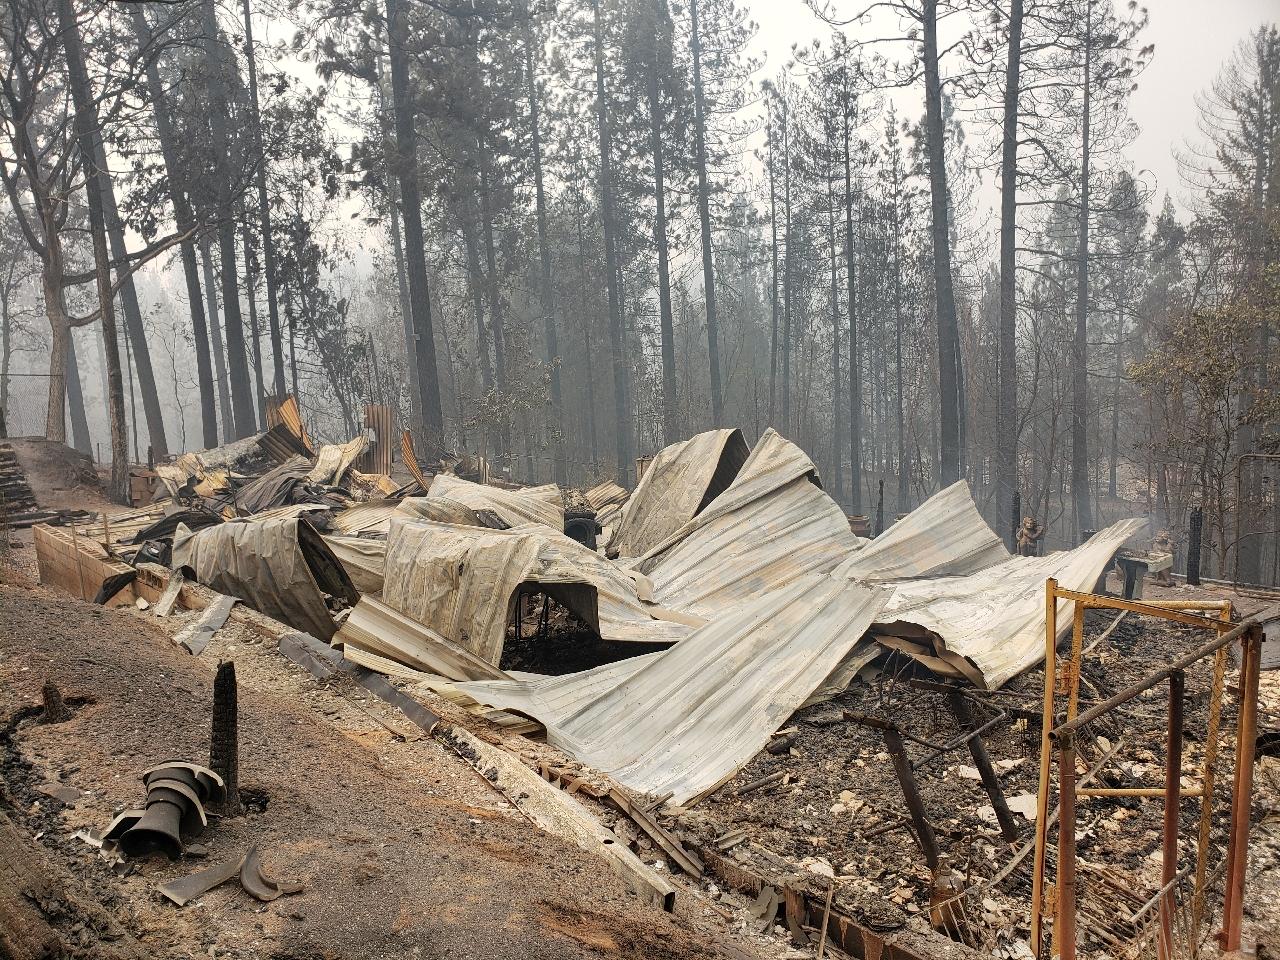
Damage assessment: destroyed